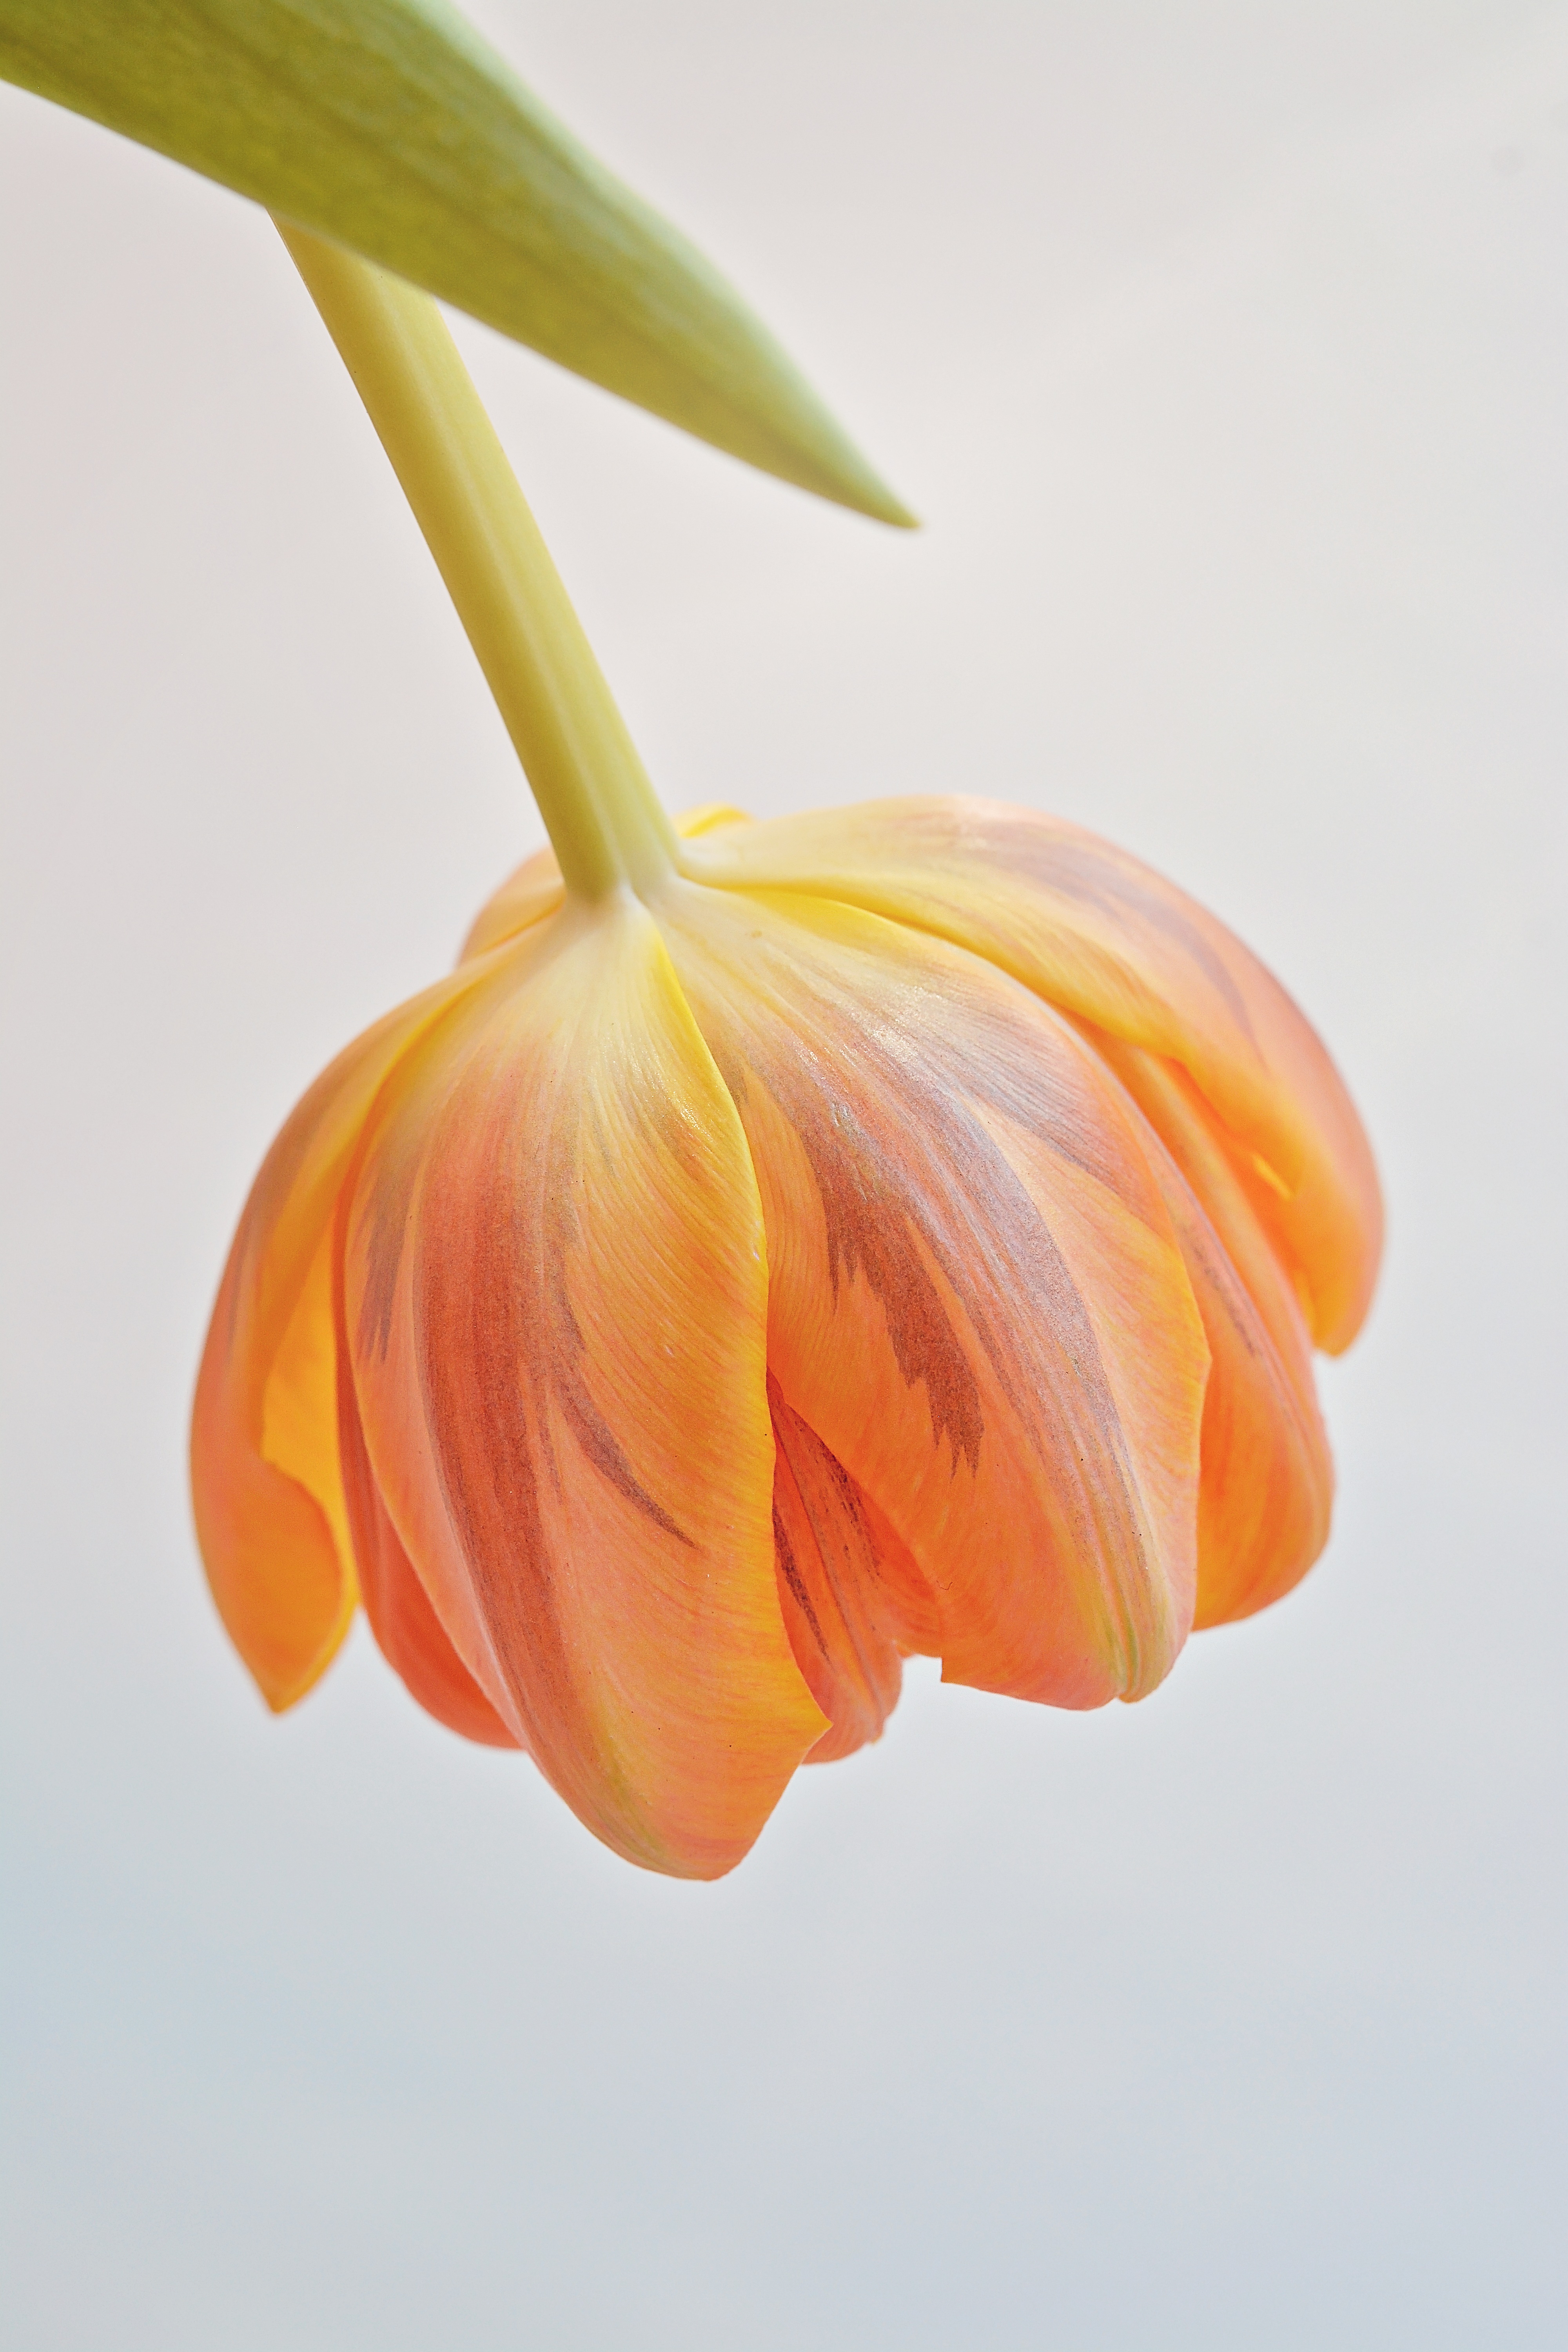
blossom, plant, leaf, flower, petal, bloom, tulip, orange, food, produce, yellow, close, close up, petals, spring flower, macro photography, flowering plant, schnittblume, orange spring flower, land plant